Clavier-Übung III

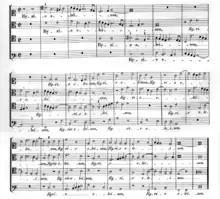
Second Kyrie in the phrygian mode of E from the "Missa Sanctorum Meritis" by Palestrina, 1594

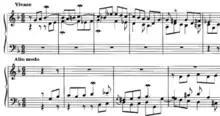
The "Kyrie" settings of Bach have similarities with two "manualiter" settings of "Nun komm, der Heiden Heiland" from "Harmonische Seelenlust" by Georg Friedrich Kauffmann, 1733

The three "manualiter" chorale preludes BWV 672–674 are short fugal compositions within the tradition of the chorale fughetta, a form derived from the chorale motet in common use in Central Germany. Johann Christoph Bach, Bach's uncle and organist at Eisenach, produced 44 such fughettas. The brevity of the fughettas is thought to have been dictated by space limitations: they were added to the manuscript at a very late stage in 1739 to fill space between already engraved "pedaliter" settings. Despite their length and conciseness, the fughettas are all highly unconventional, original and smoothly flowing, sometimes with an other-worldly sweetness. As freely composed chorale preludes, the fugue subjects and motifs are based loosely on the beginning of each line of the "cantus firmus", which otherwise does not figure directly. The motifs themselves are developed independently with the subtlety and inventiveness typical of Bach's later contrapuntal writing. has suggested that the set might have been inspired by the cycle of five "manualiter" settings of "Nun komm, der Heiden Heiland" in "Harmonische Seelenlust", published by his contemporary Georg Friedrich Kauffmann in 1733: BWV 673 and 674 employ similar rhythms and motifs to two of Kauffmann's chorale preludes.